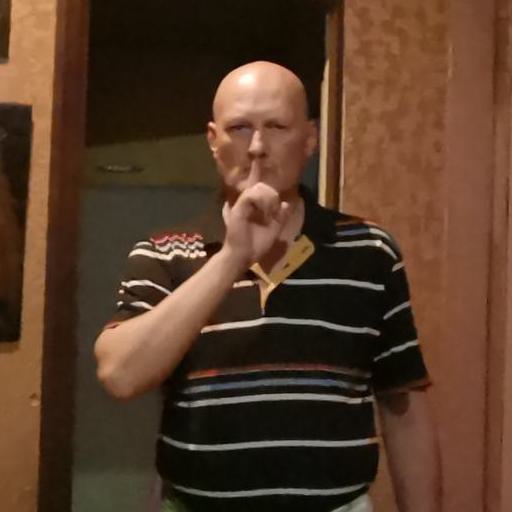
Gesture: mute